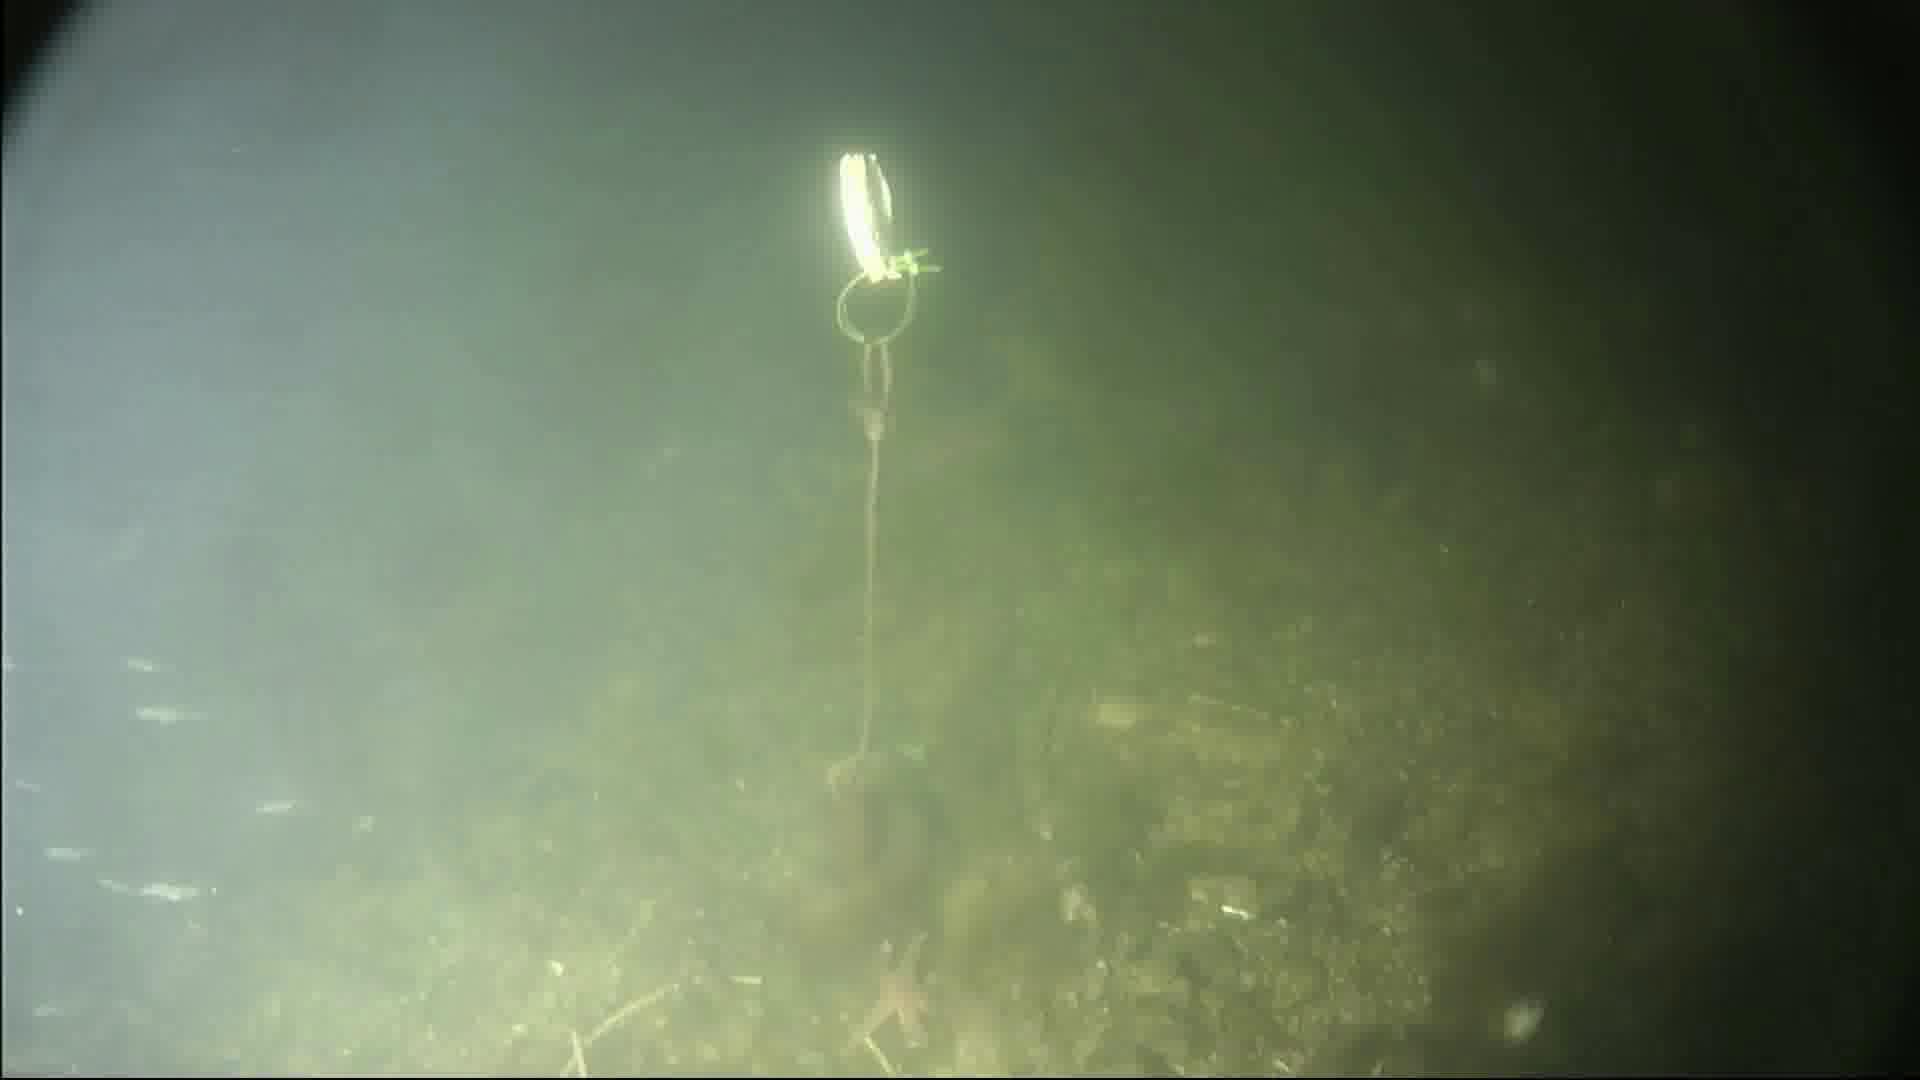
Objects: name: small_fish
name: starfish
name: crab